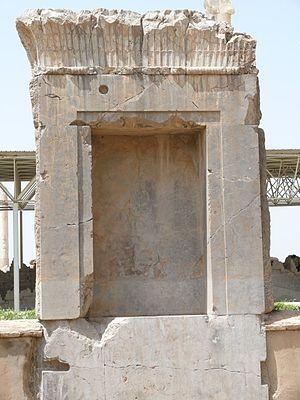
Persépolis, Parsa en vieux-persan, était une capitale de l’empire perse achéménide. Le site se trouve dans la plaine de Marvdasht, au pied de la montagne Kuh-e Rahmat, à environ 75 km au nord-est de la ville de Shiraz, province de Fars, Iran.